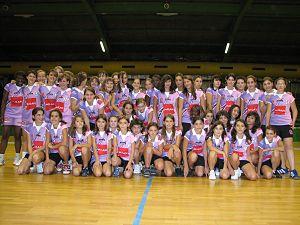
Le Toulouse Féminin Handball est un club de handball français localisé à Toulouse.